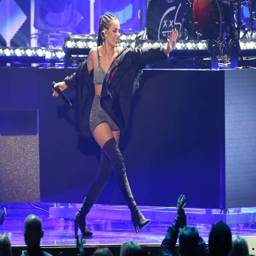
person performs on stage during music festival .